Airflow Sciences Corporation

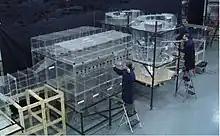
Scale physical model testing of industrial pollution control equipment

ASC works with its customer's to solve problems involving the flow of fluids (gases or liquids) in or around a wide variety of equipment or goods. Some problems include simply the flow itself. These include such things as reducing pressure drop, eliminating flow induced vibrations, or ensuring uniform flow through an equipment that processes elements of the flow. Since fluid flow carries energy, heat transfer problems such as improving thermal mixing or heating/cooling characteristics are often solved. Similarly, ASC undertakes many problems involving the pneumatic transport of particulate and droplets. The chemical reactions in a flowing gas or liquid are also the subject of ASC studies. Methods used to solve these problems include: Numerical simulation (including Computational fluid dynamics), Wind tunnel testing, Laboratory modeling (including Scale models), and Flow measurement/Field testing.